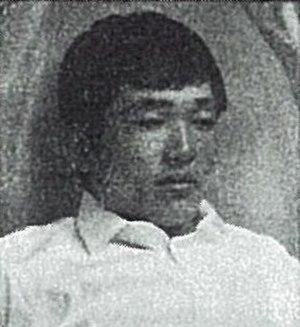
Genpei Akasegawa est le pseudonyme de l'artiste plasticien et écrivain japonais Katsuhiko Akasegawa